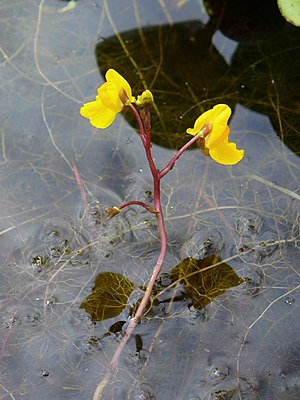
Almindelig blærerod / Galleri
Almindelig Blærerod er en kødædende plante i blærerod-familien. Det er en vandplante uden rødder, men med hårformet fligede blade med fangstblærer, der kan fange mindre dyr som f.eks. dafnier. Blomsterne er samlet i en klase over vandoverfladen og består af gule blomster. Almindelig Blærerod vokser i stillestående vand i den nordlige halvkugles tempererede område.